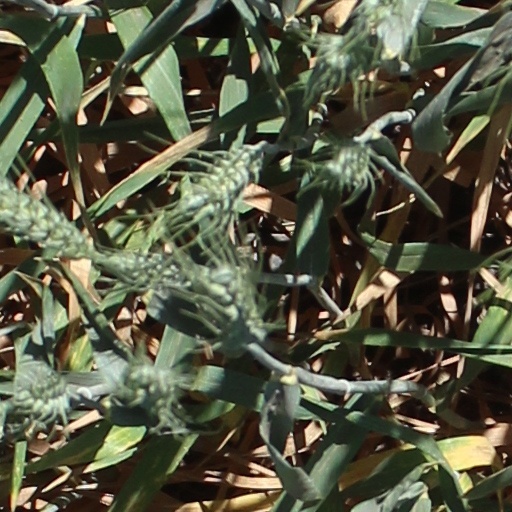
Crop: wheat